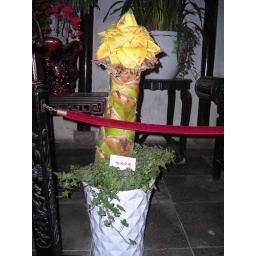
flowers in greenhouse @ tiger hill garden